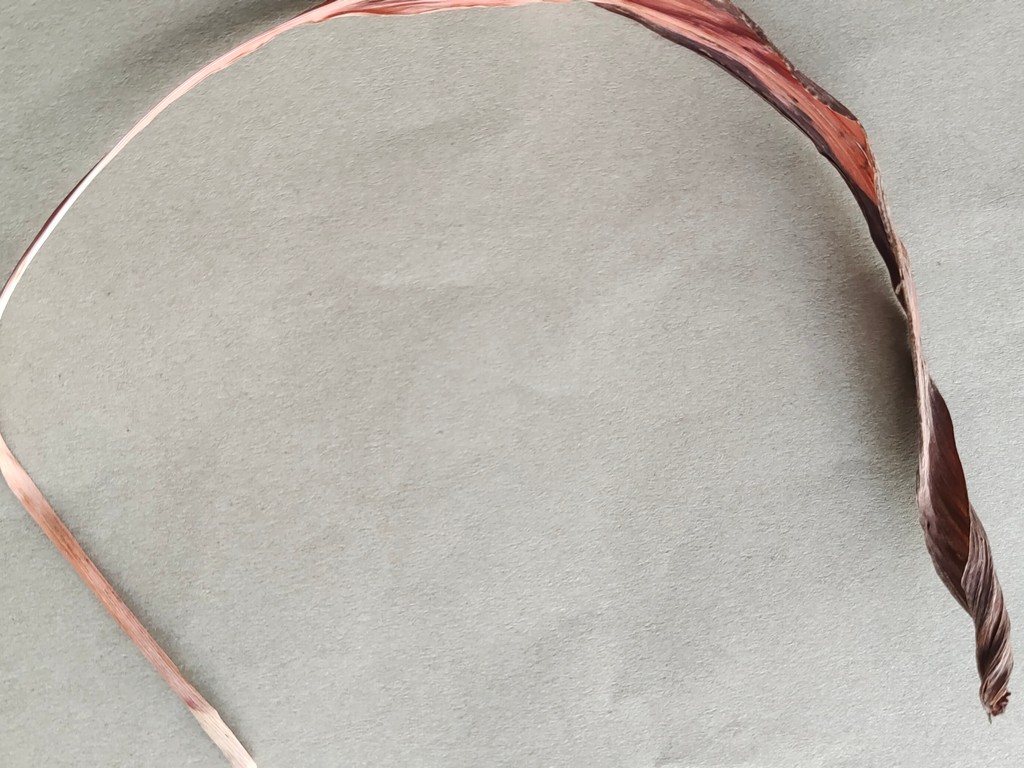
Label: Dried